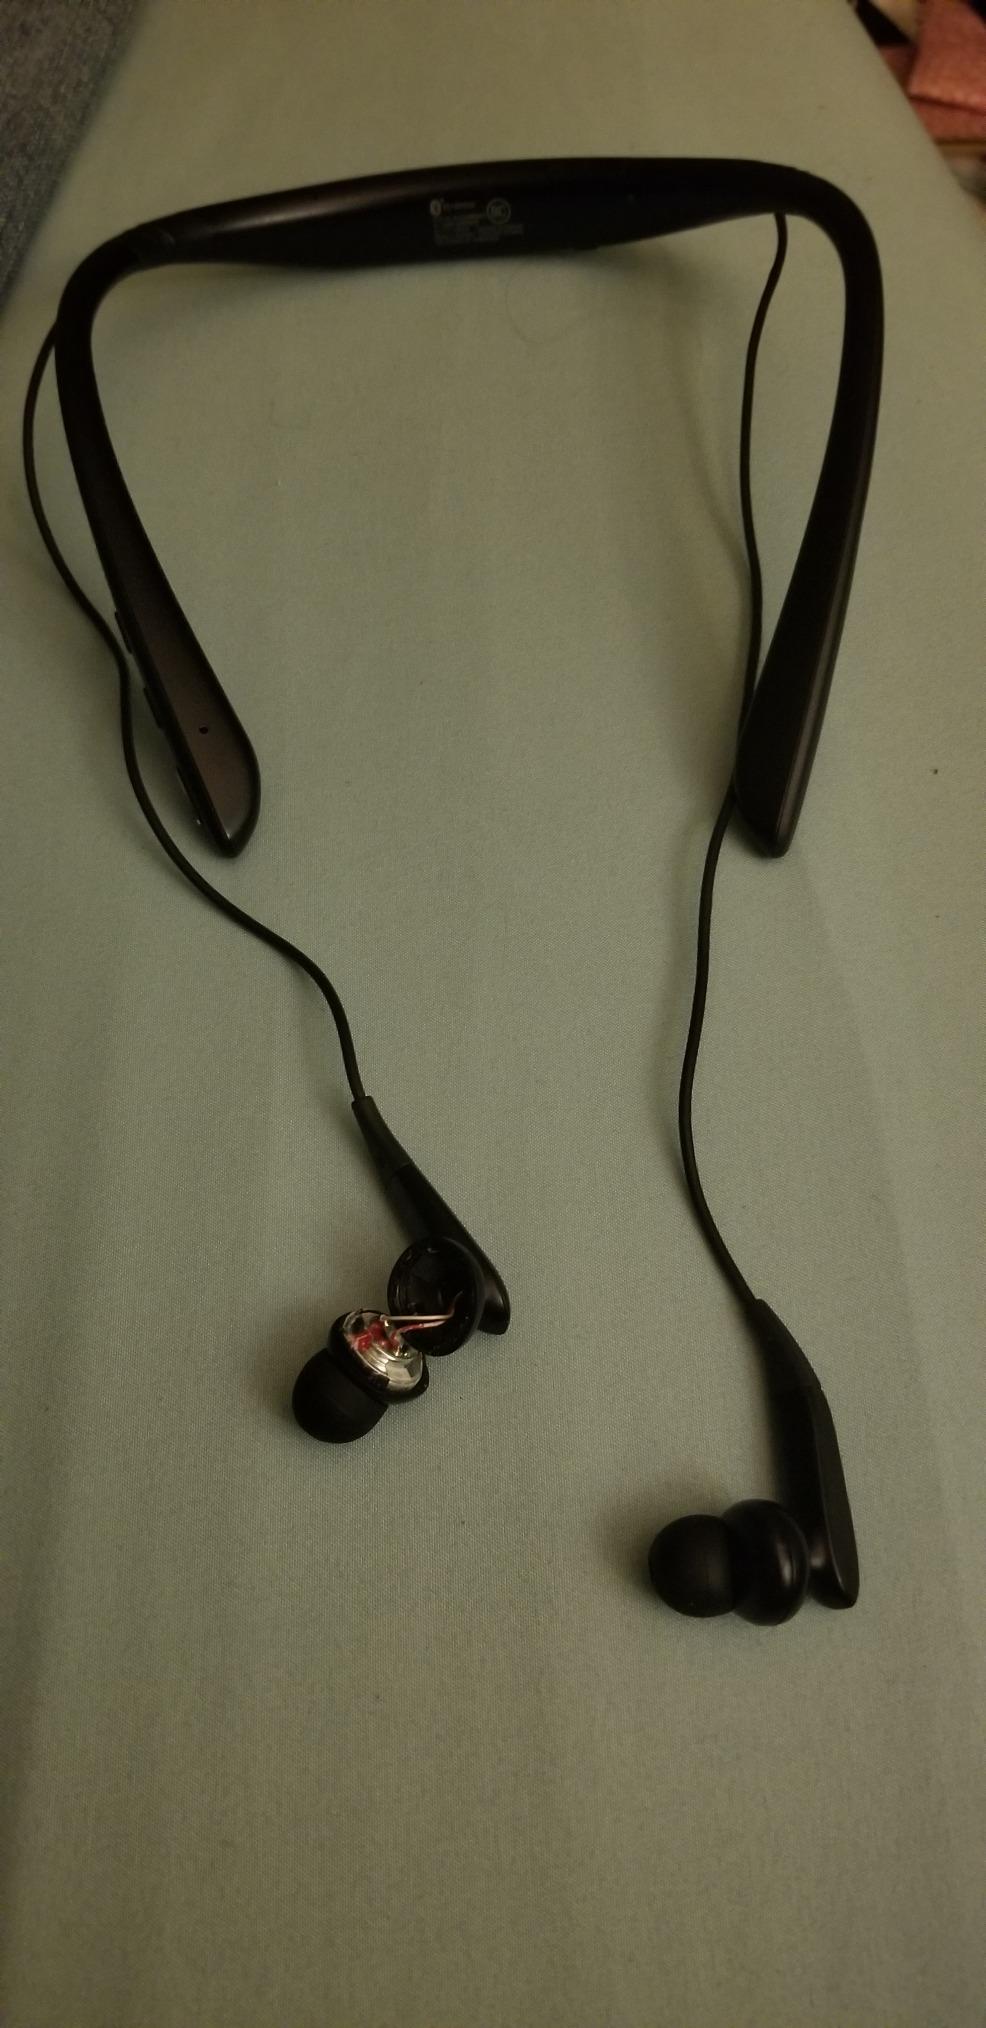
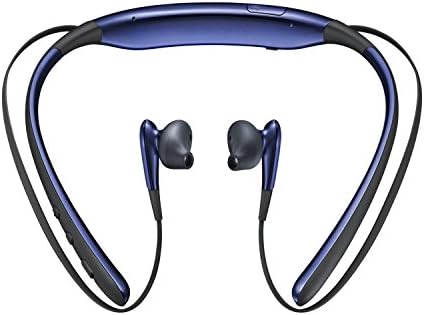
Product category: headphones
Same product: no